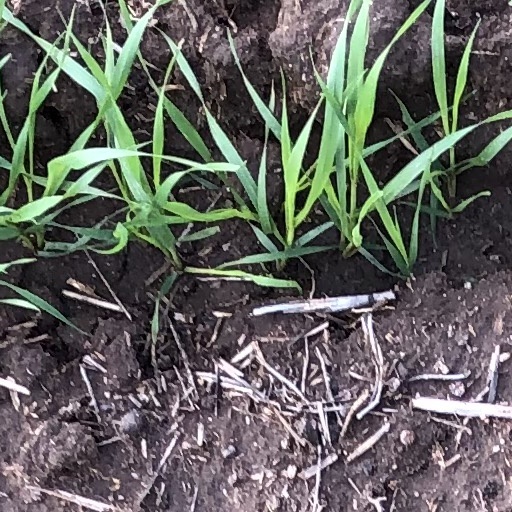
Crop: wheat